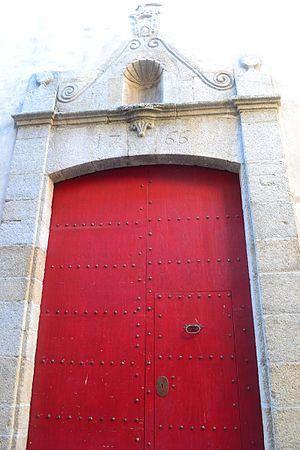
Entrée de l'Eglise des Carmes. Edifice religieux de 1766.